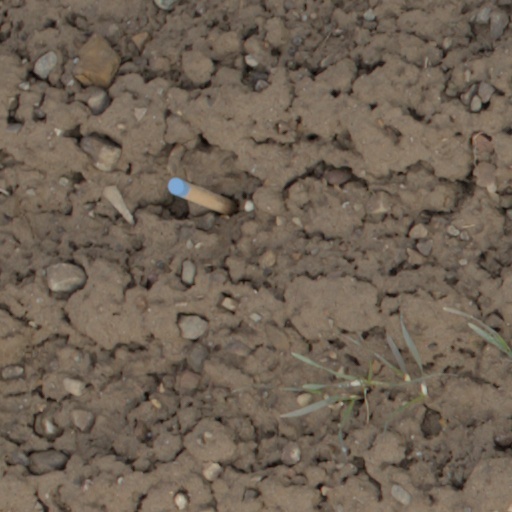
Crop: wheat